Brands Hatch

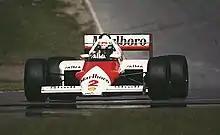
Alain Prost on his way to the 1985 Drivers title

A fortnight later, for the second time in three years, Britain staged two Grands Prix in one season; in July, the British Grand Prix was held at Silverstone, but the loss of a race in New York City made a date available in Europe towards the end of the season. The management team led by John Webb made a bid for it and won the right to host the Grand Prix d’Europe on 6 October. It was fitting that Nigel Mansell should score his first Grand Prix on this occasion, at the wheel of a Williams-Honda FW10B, completing the 75 laps of the Grand Prix Circuit, at a speed of from Ayrton Senna's Lotus-Renault 97T and teammate Keke Rosberg in the other Williams. Alain Prost brought his McLaren-TAG MP4/2B home in fourth, to win become the 1985 World Drivers' Championship.